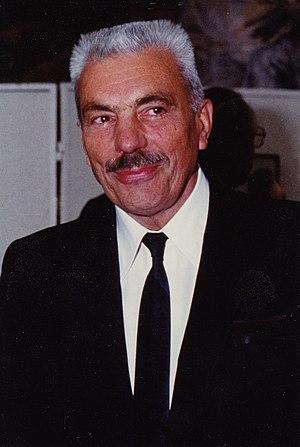
Professeur René Debrie, linguiste, spécialiste de la langue picarde, professeur à l'Université de Picardie, photographié en 1980 à Amiens.
René Debrie est un linguiste français, docteur ès lettres, professeur émérite de l'Université de Picardie.